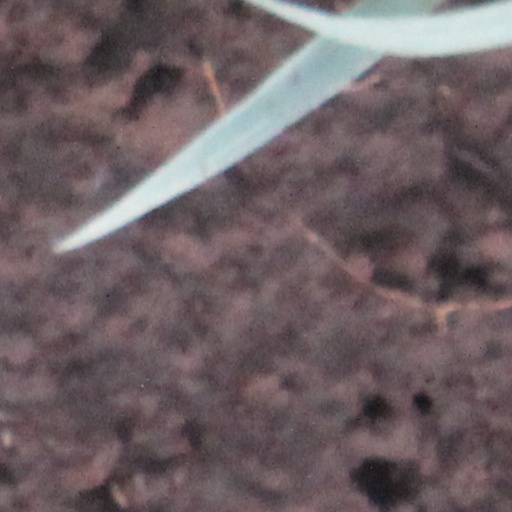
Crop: wheat